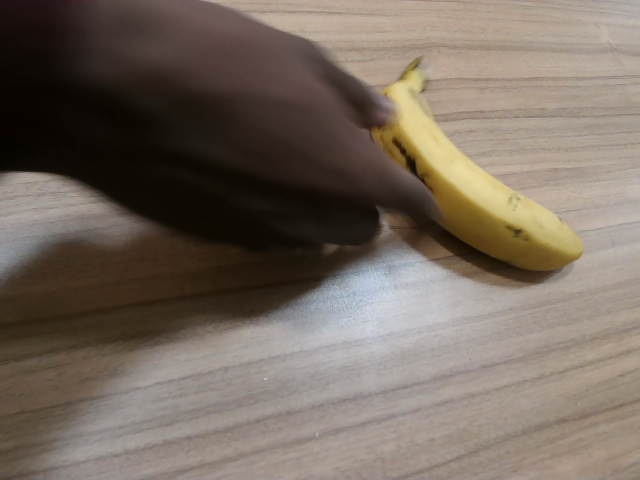
Label: Ripe_Banana